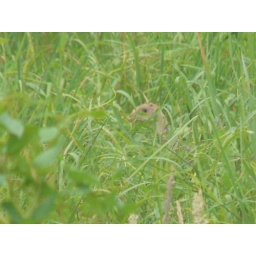
wild turkeys just across the street from Grange building in Reading CT